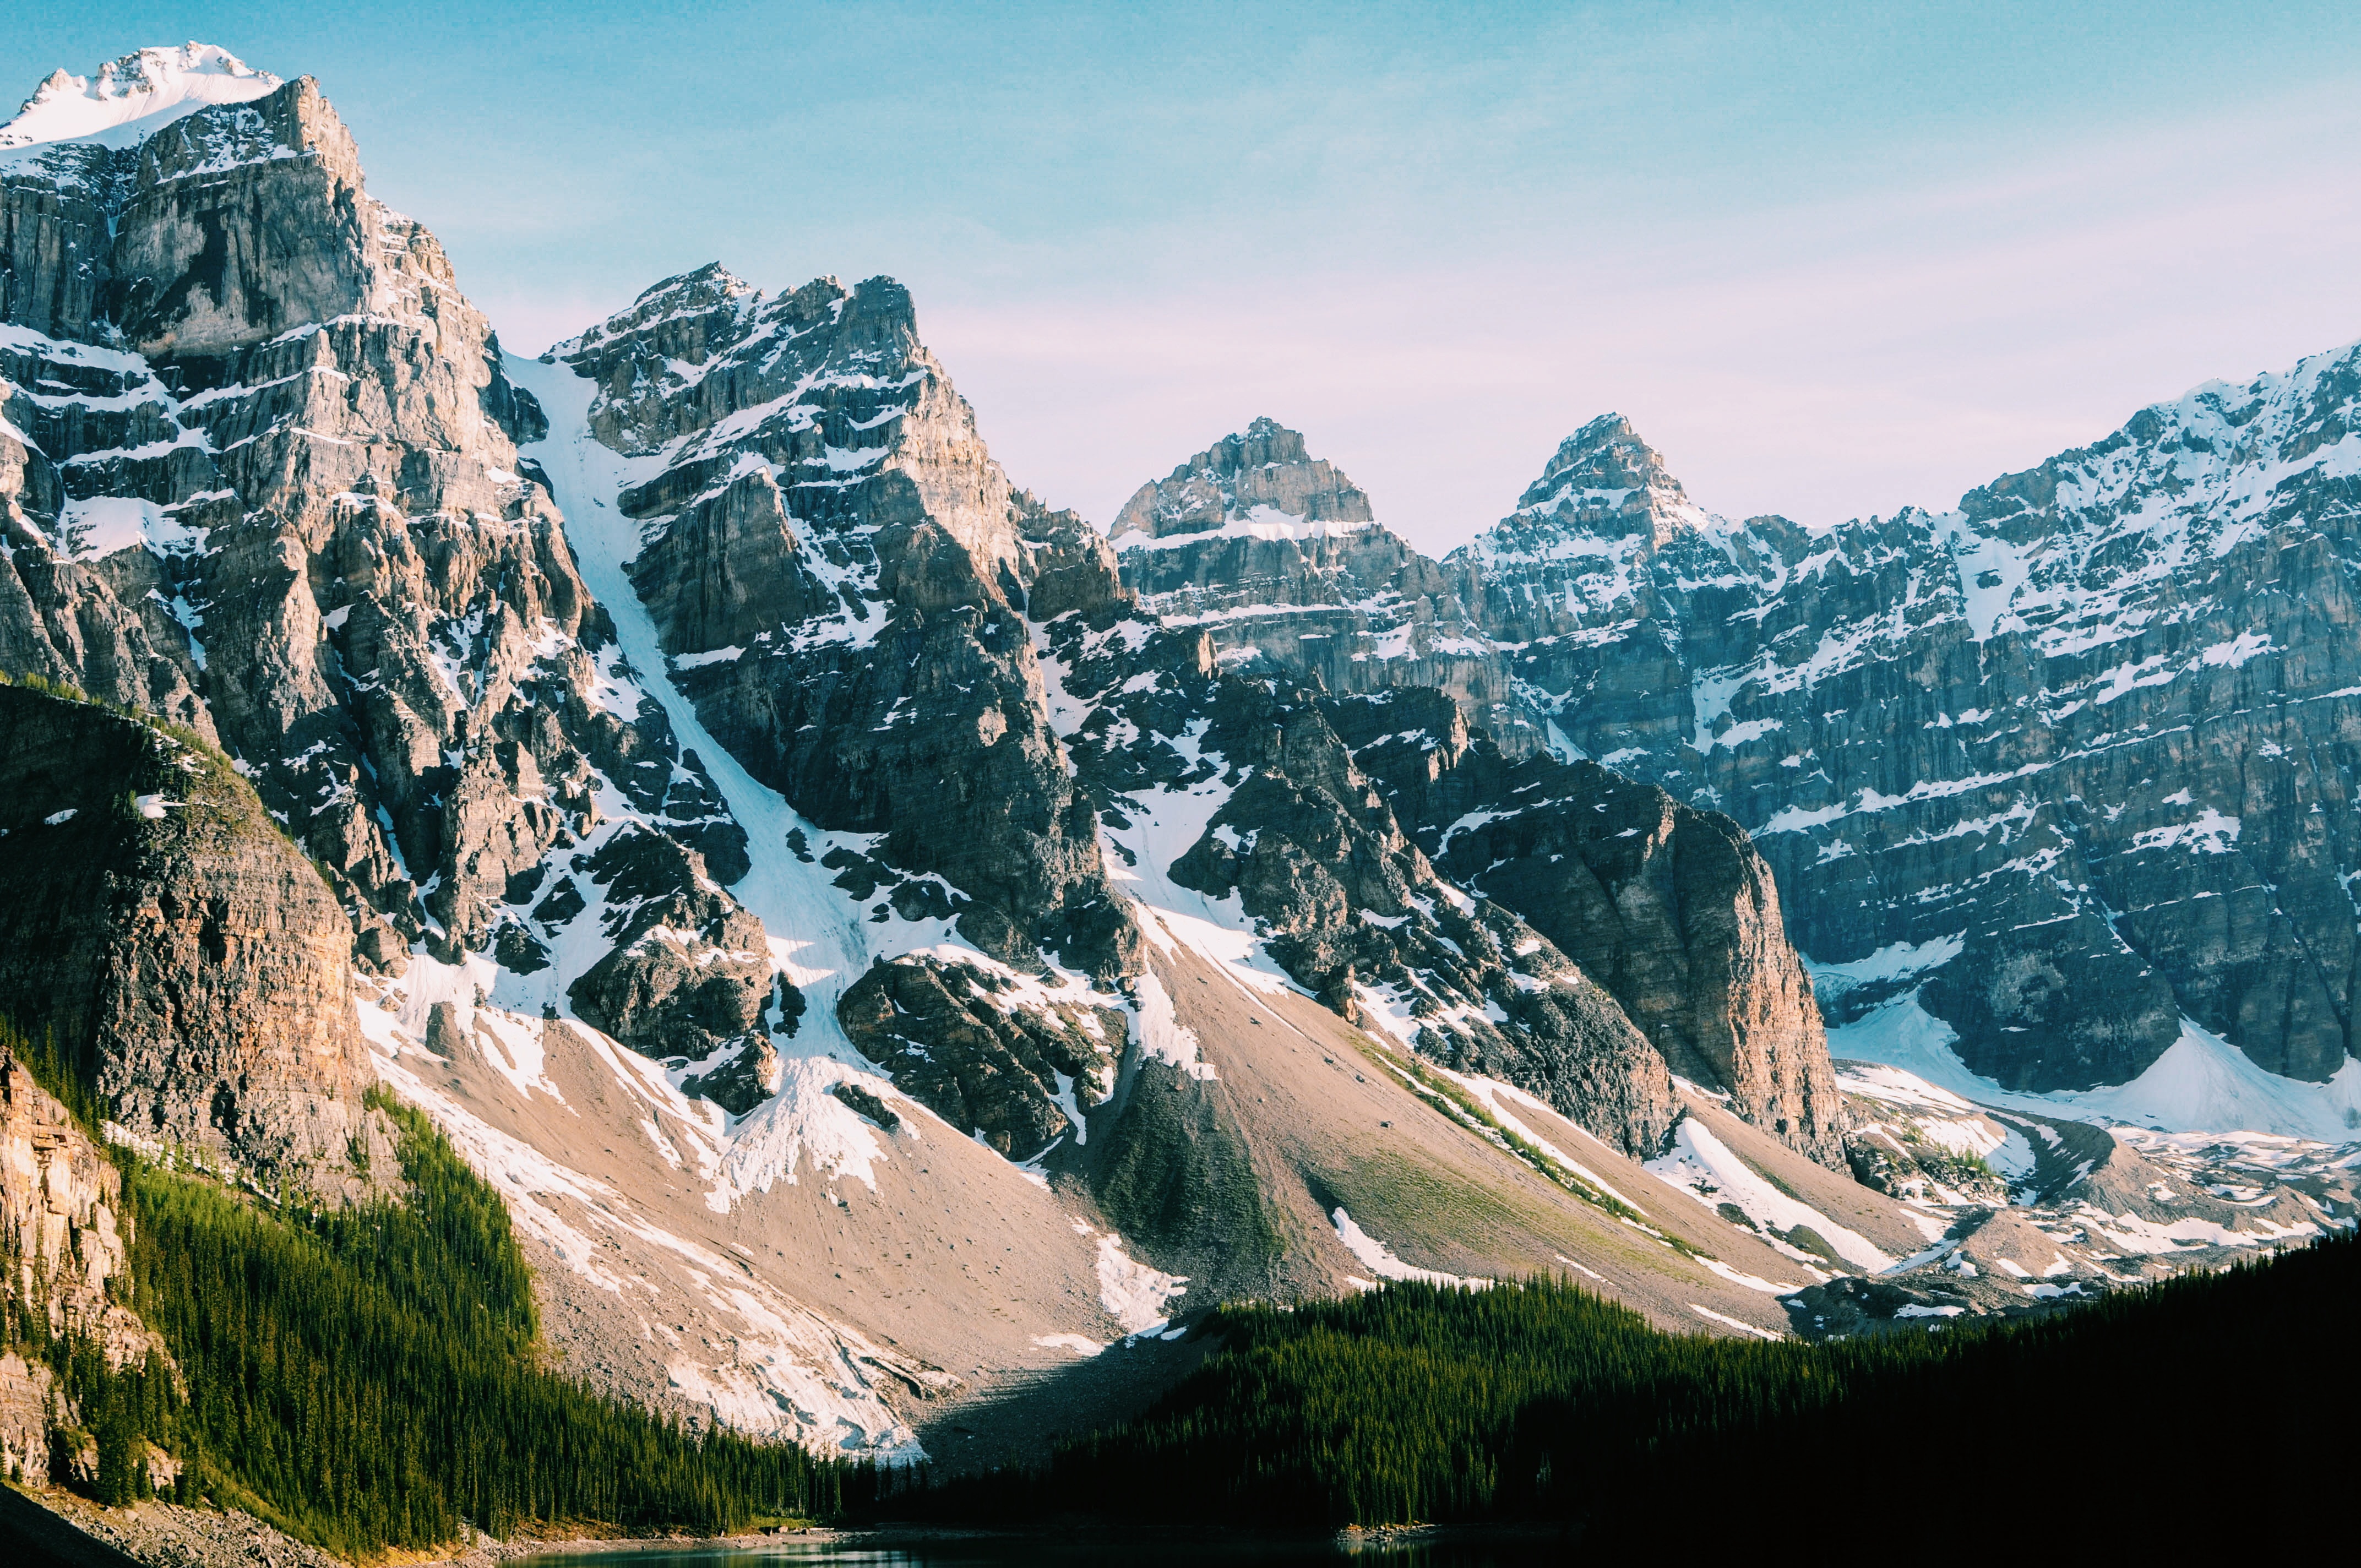
landscape, nature, mountain, snow, valley, mountain range, fjord, terrain, mountain peak, mountains, alps, landform, aerial photography, mountain pass, geographical feature, mountainous landforms